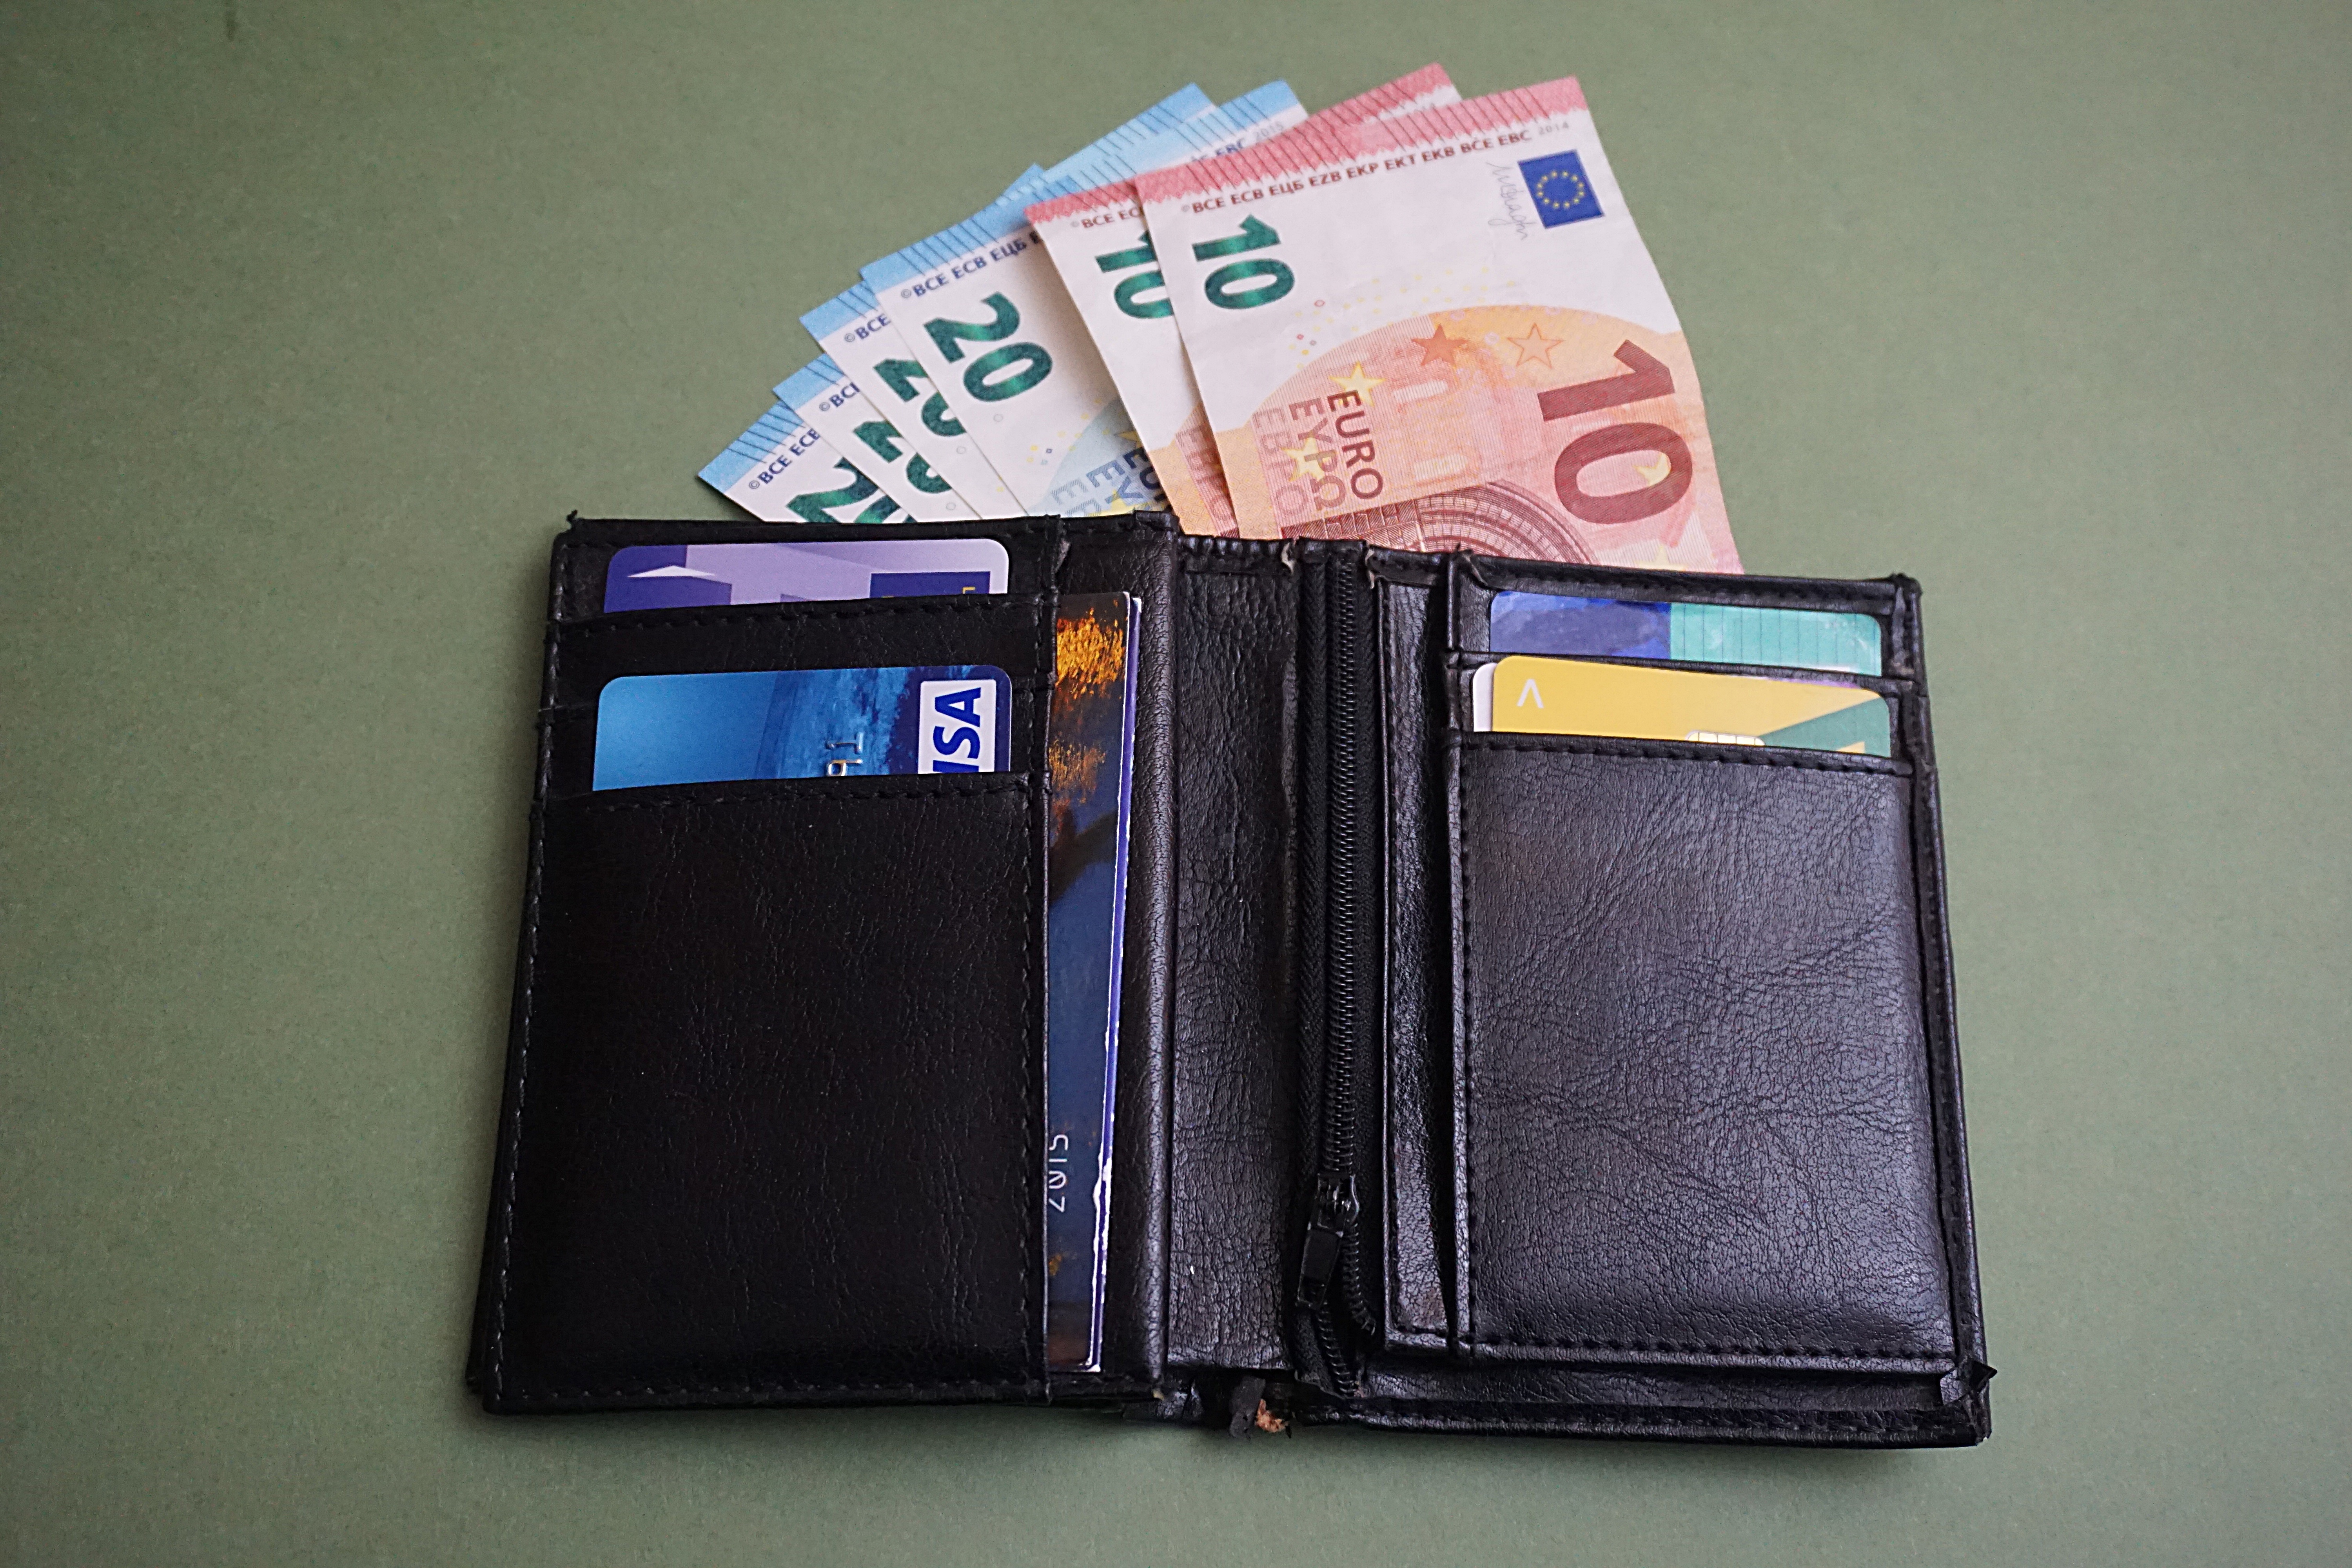
leather, europe, money, business, wallet, brand, eye, trade, banque, payment, tickets, finance, pay, purchase, bank notes, european currency, eur, fashion accessory